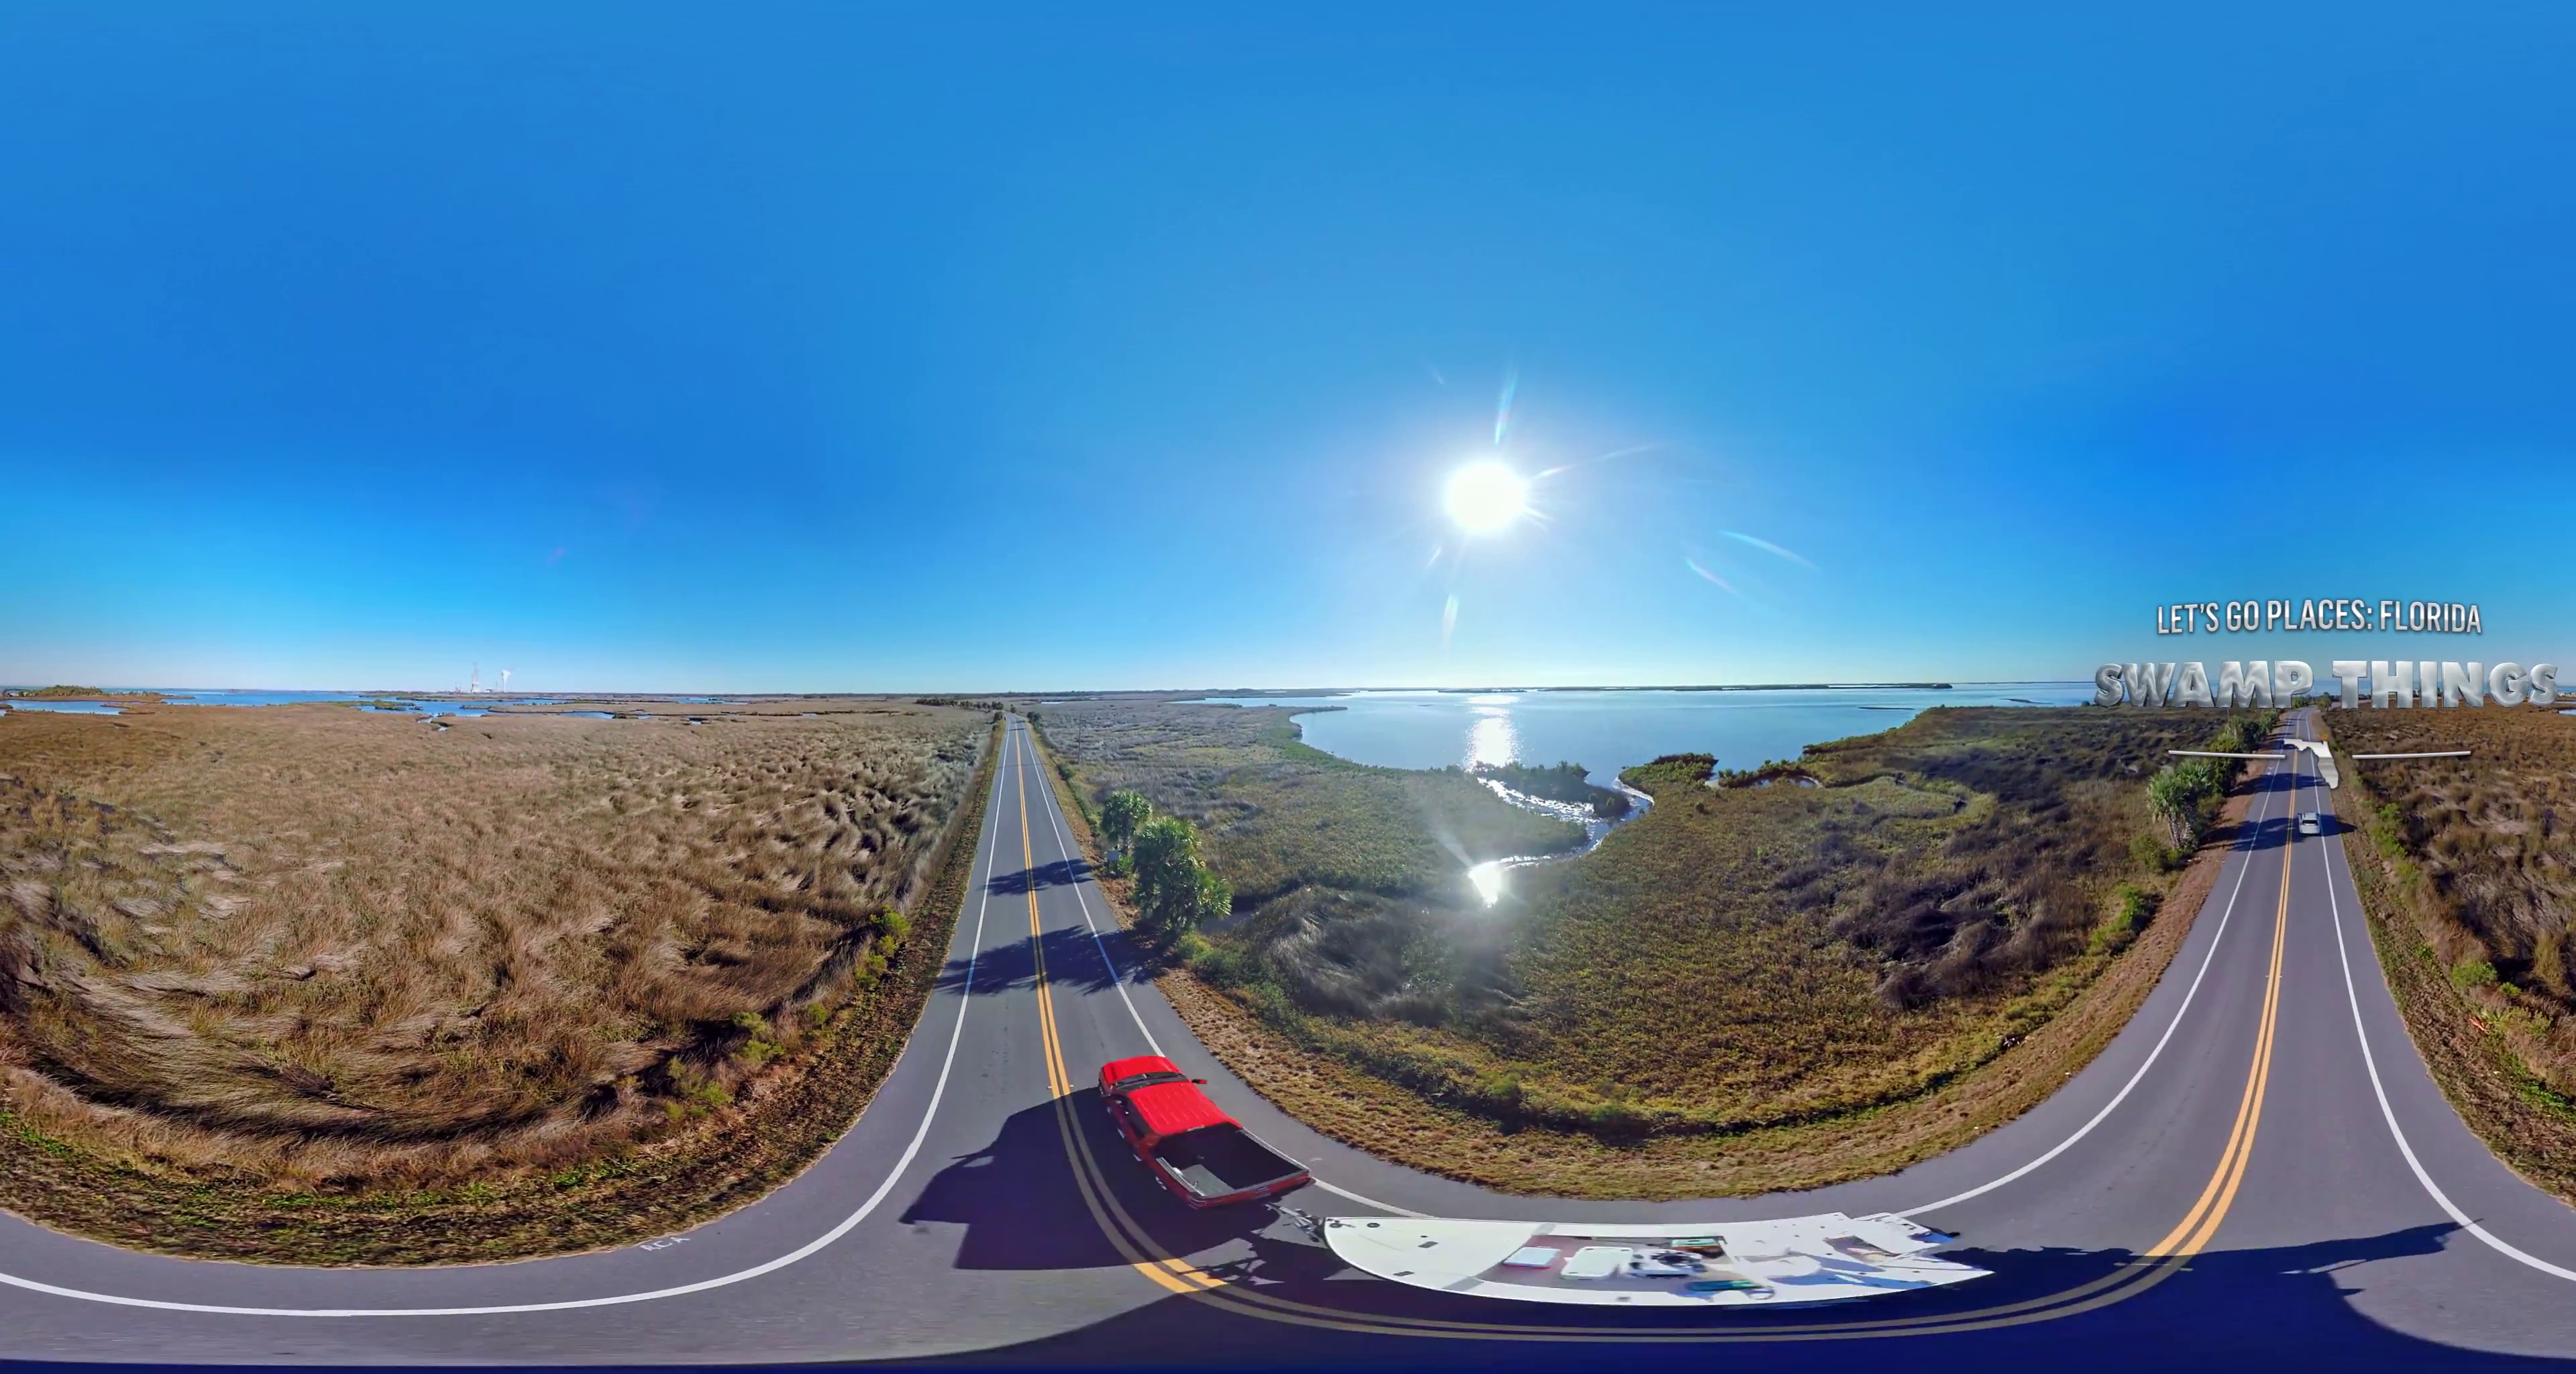
Referred object: The boat behind the red car

Referred object: the red pickup truck